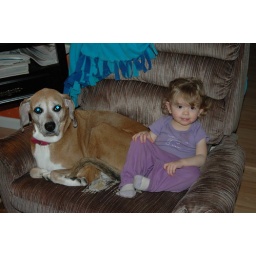
Me and Maddie in the doggy chair